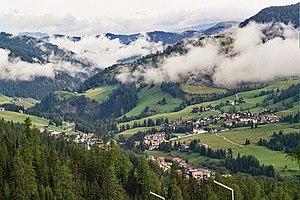
Badia est une commune italienne d'environ 3 500 habitants située dans la province autonome de Bolzano dans la région du Trentin-Haut-Adige dans le nord-est de l'Italie.